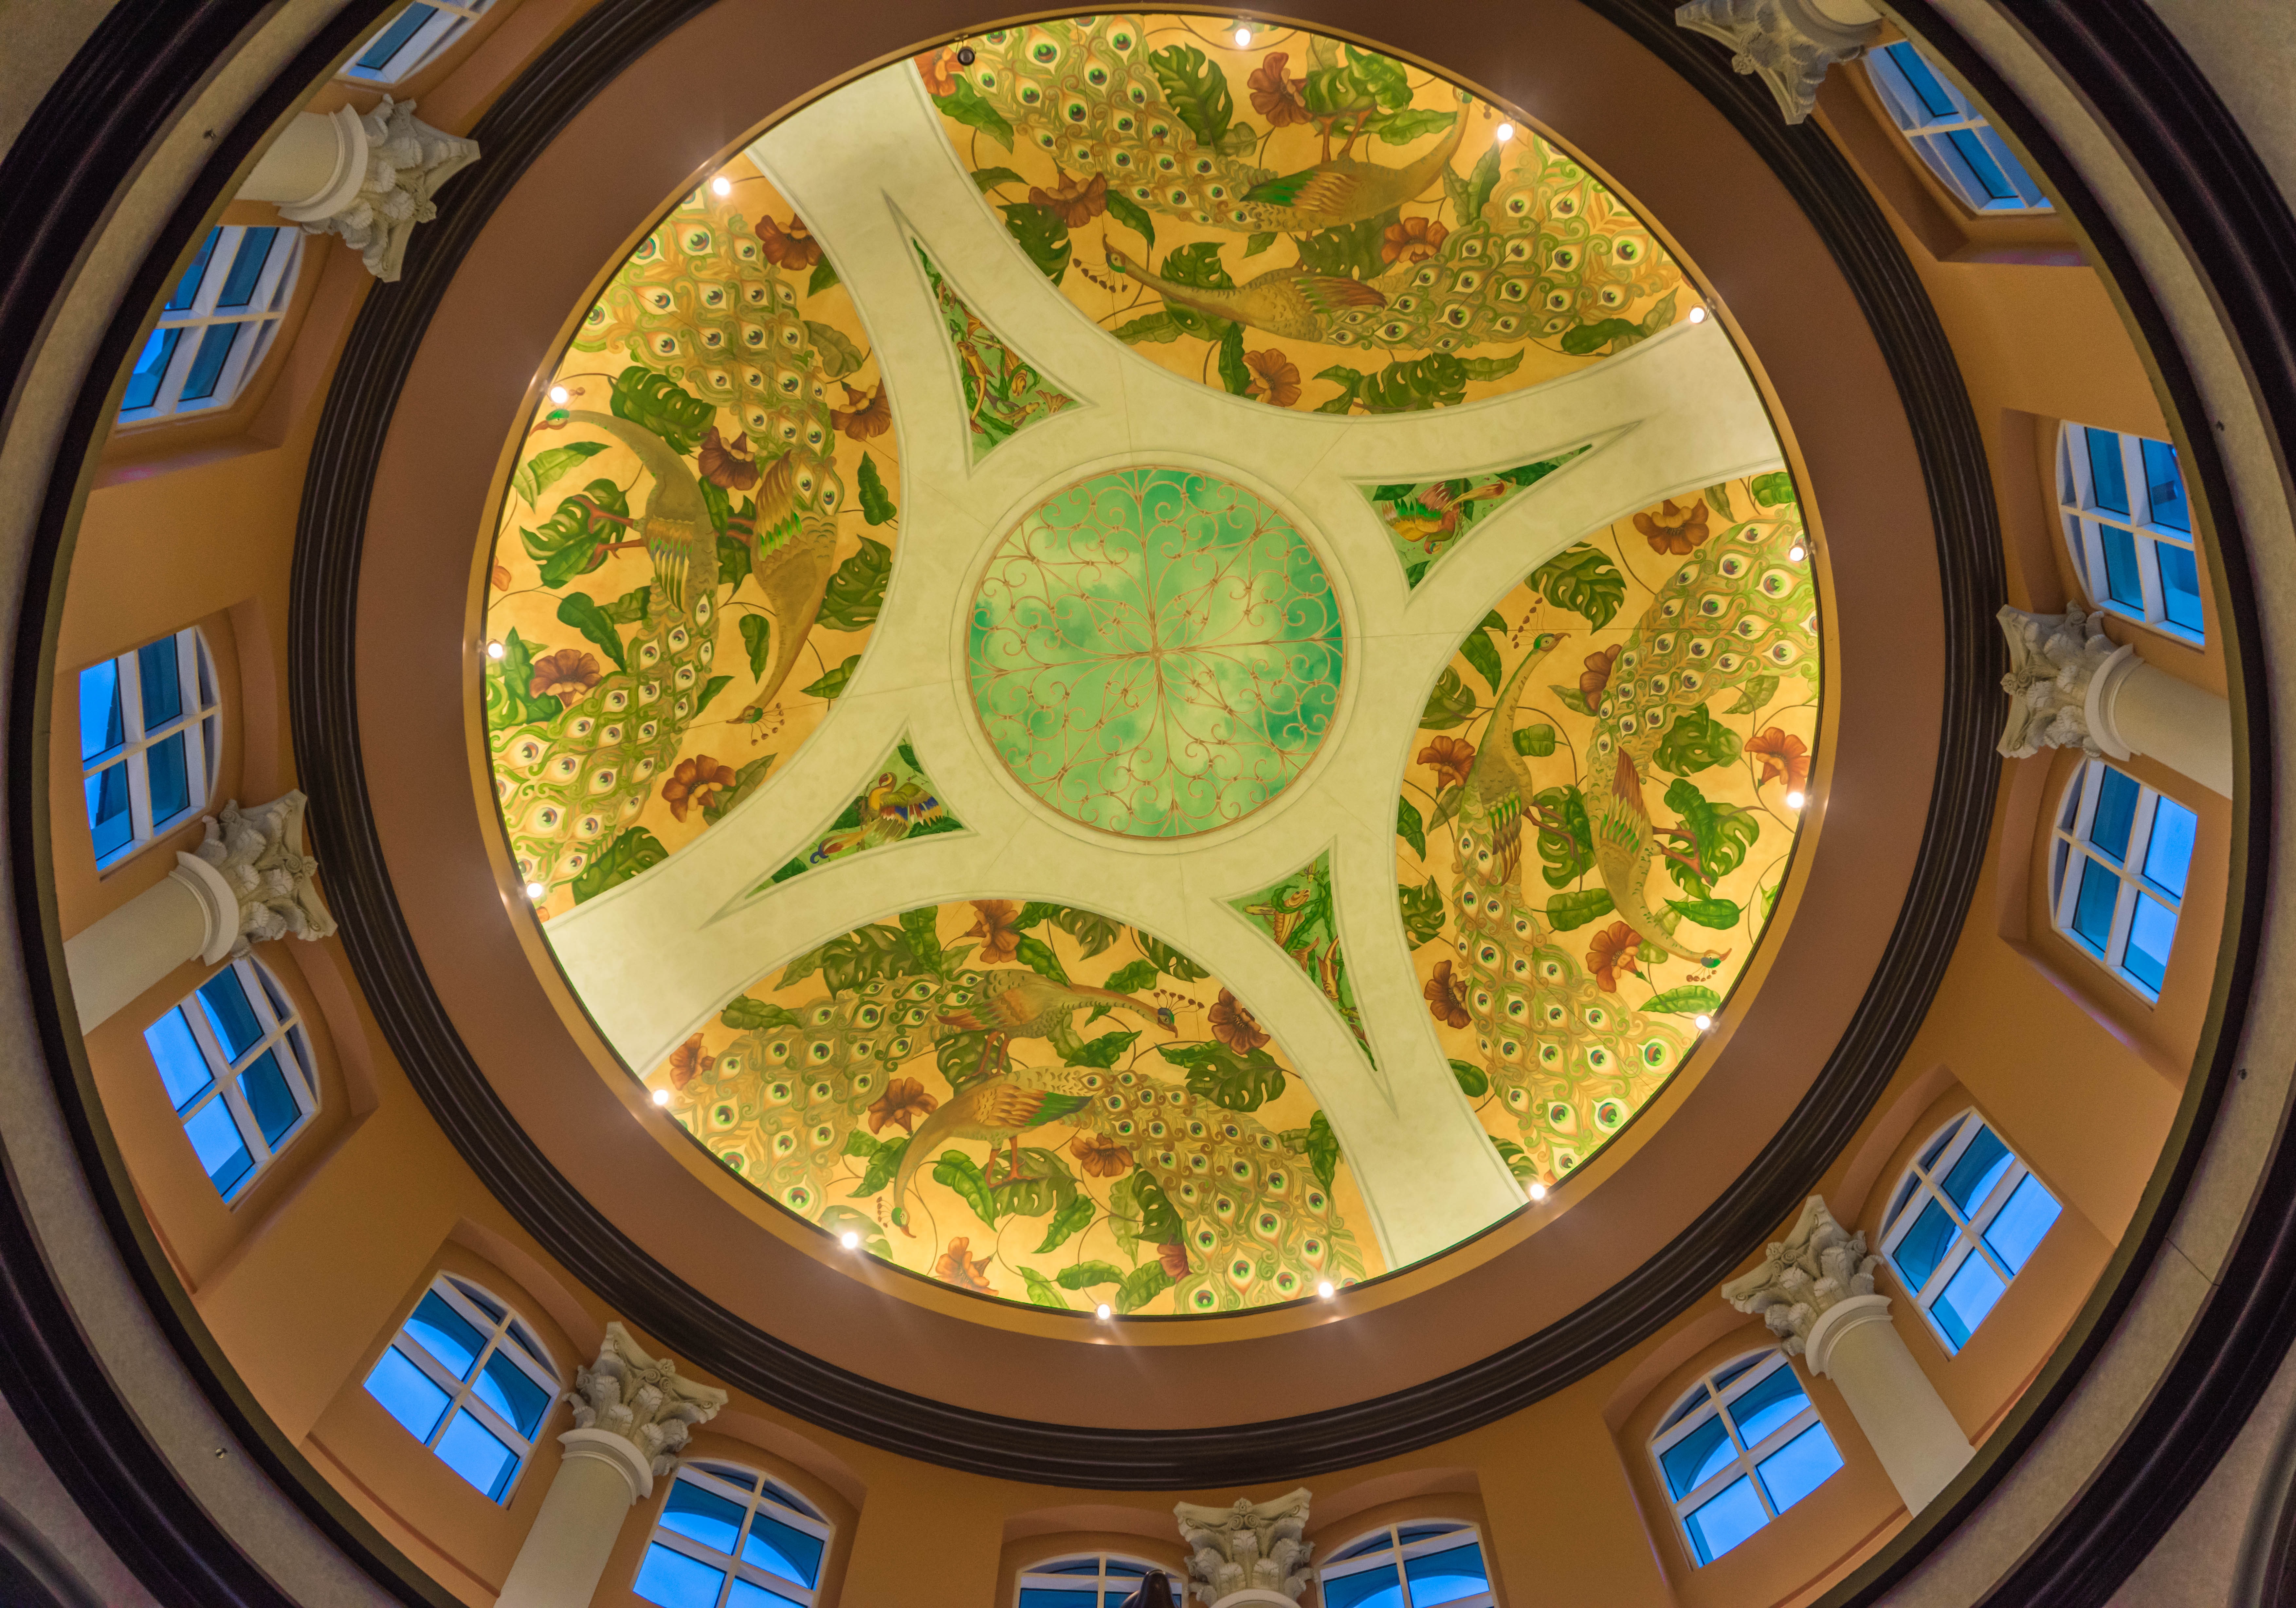
architecture, structure, window, vacation, travel, tourism, circle, artwork, hotel, symmetry, painted, dome, estate, screenshot, gaylord palms